Katwijk

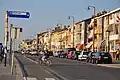
Coastal boulevard in Katwijk

Katwijk is a coastal municipality and town in the province of South Holland, which is situated in the mid-western part of the Netherlands.